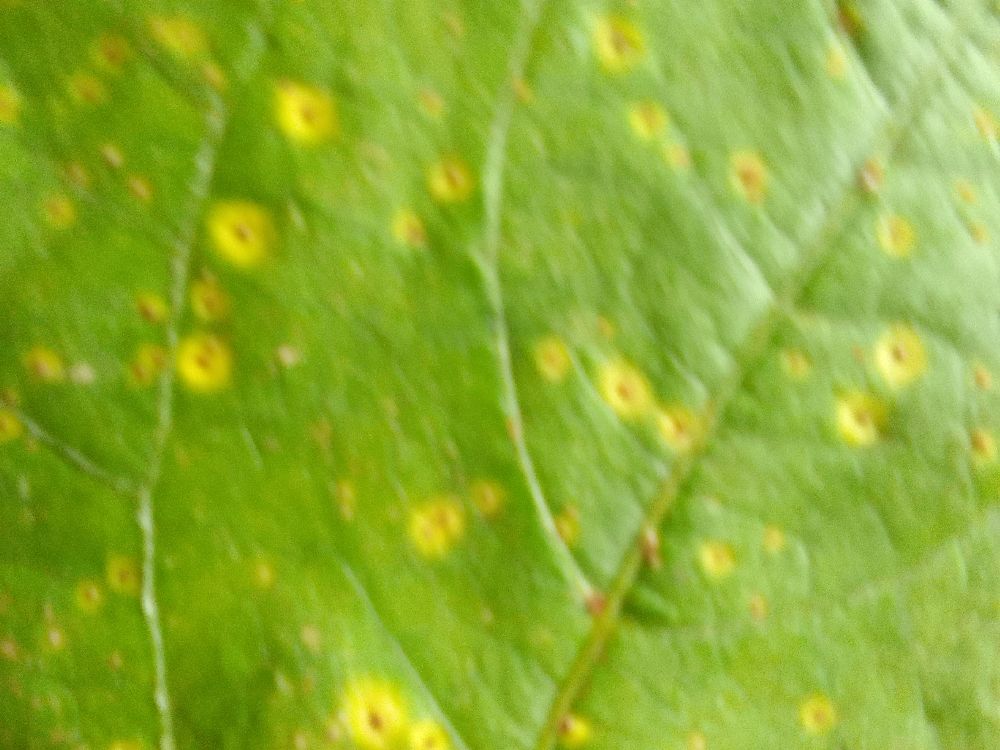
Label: rust